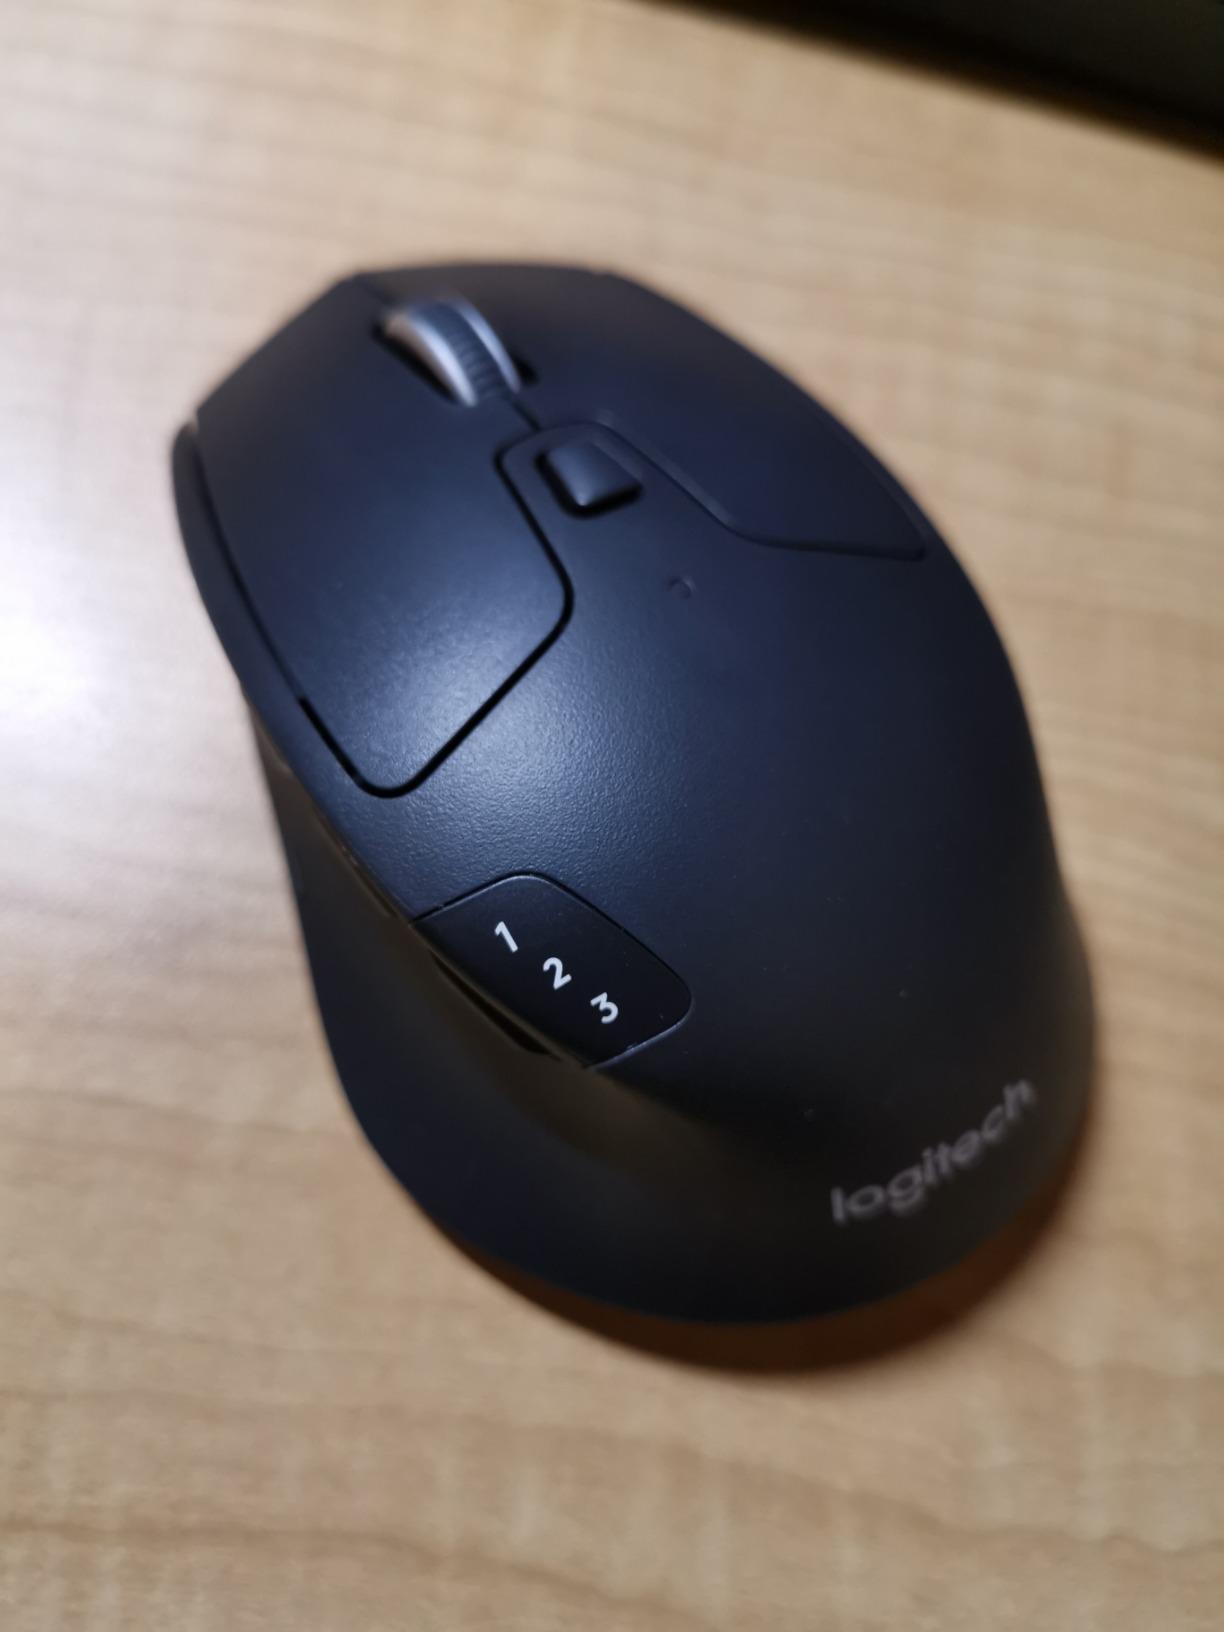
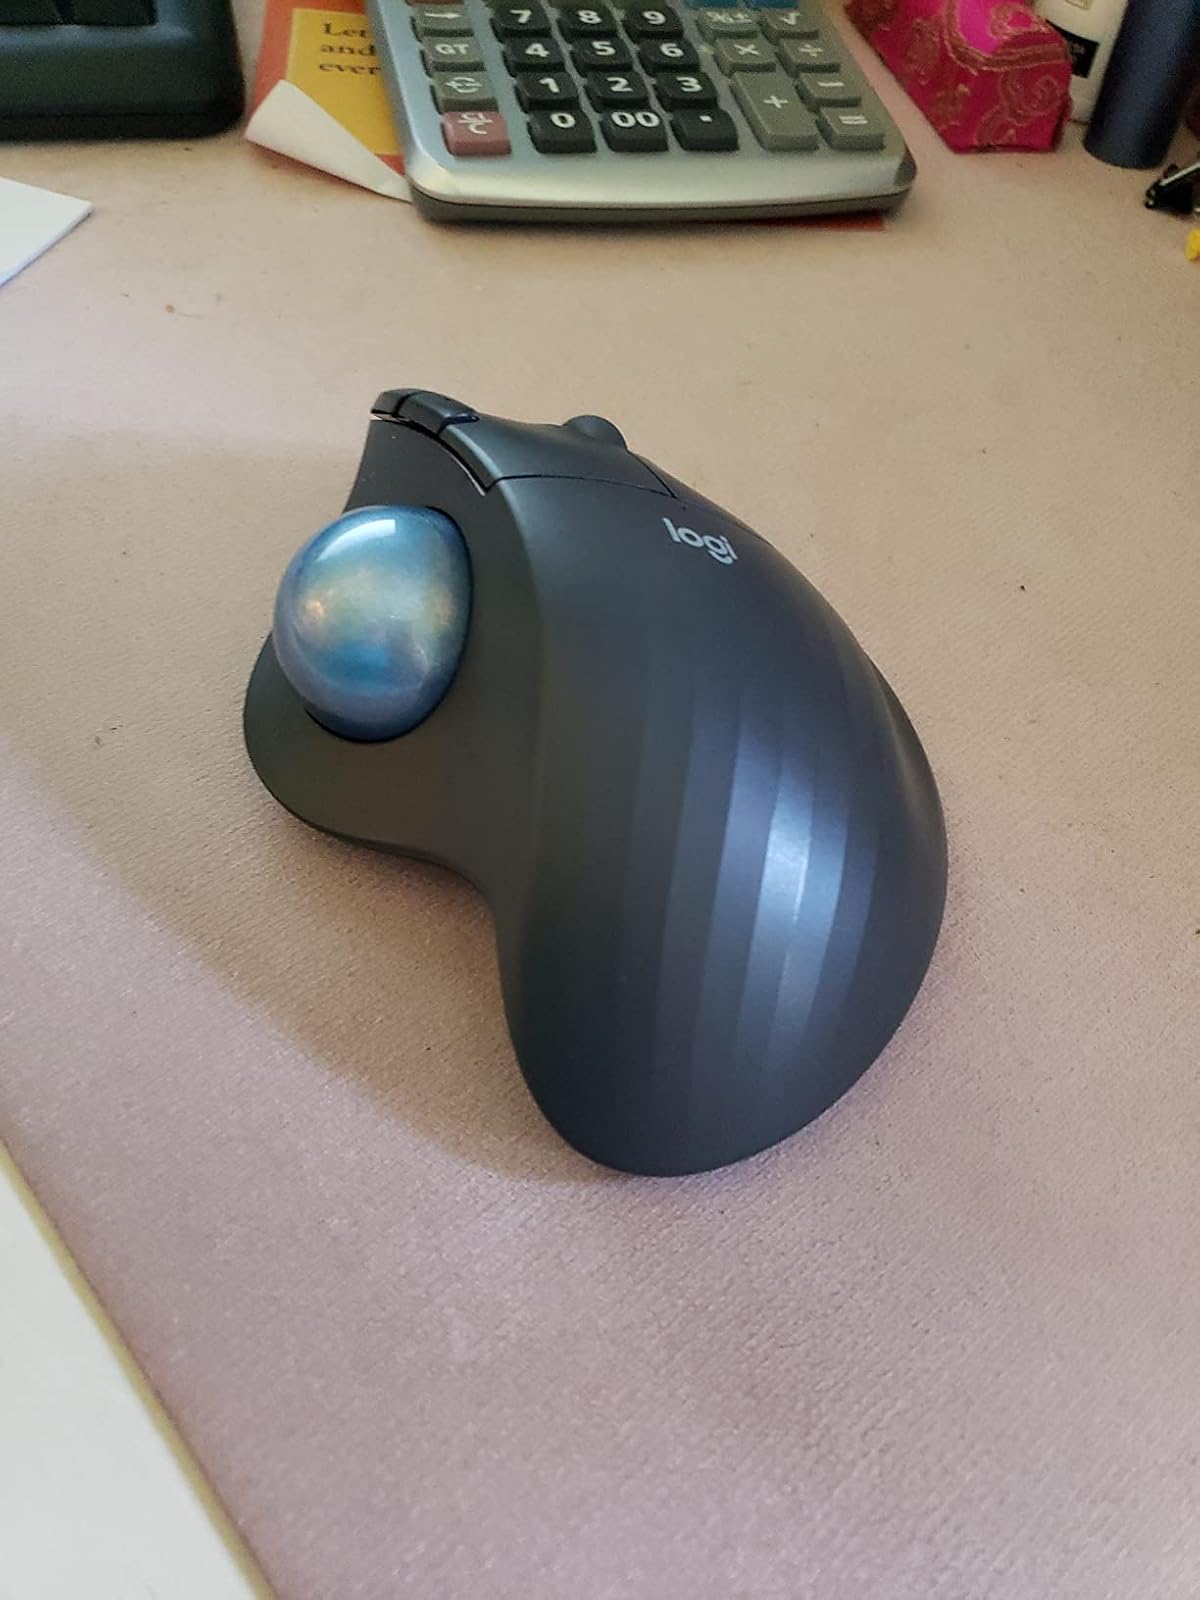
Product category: mouse
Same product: no